Aloah Hotel

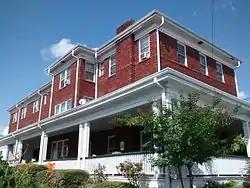
Inn on Church, September 2014

Aloah Hotel, also known as The Hendersonville Inn, Carson Hotel, and the Inn on Church, is a historic hotel building located at Hendersonville, Henderson County, North Carolina. It was built in 1919, and is a three-story, rectangular brick building with Classical Revival style design elements. The front facade features a hipped roof porch with paired square posts and a plain wooden balustrade.